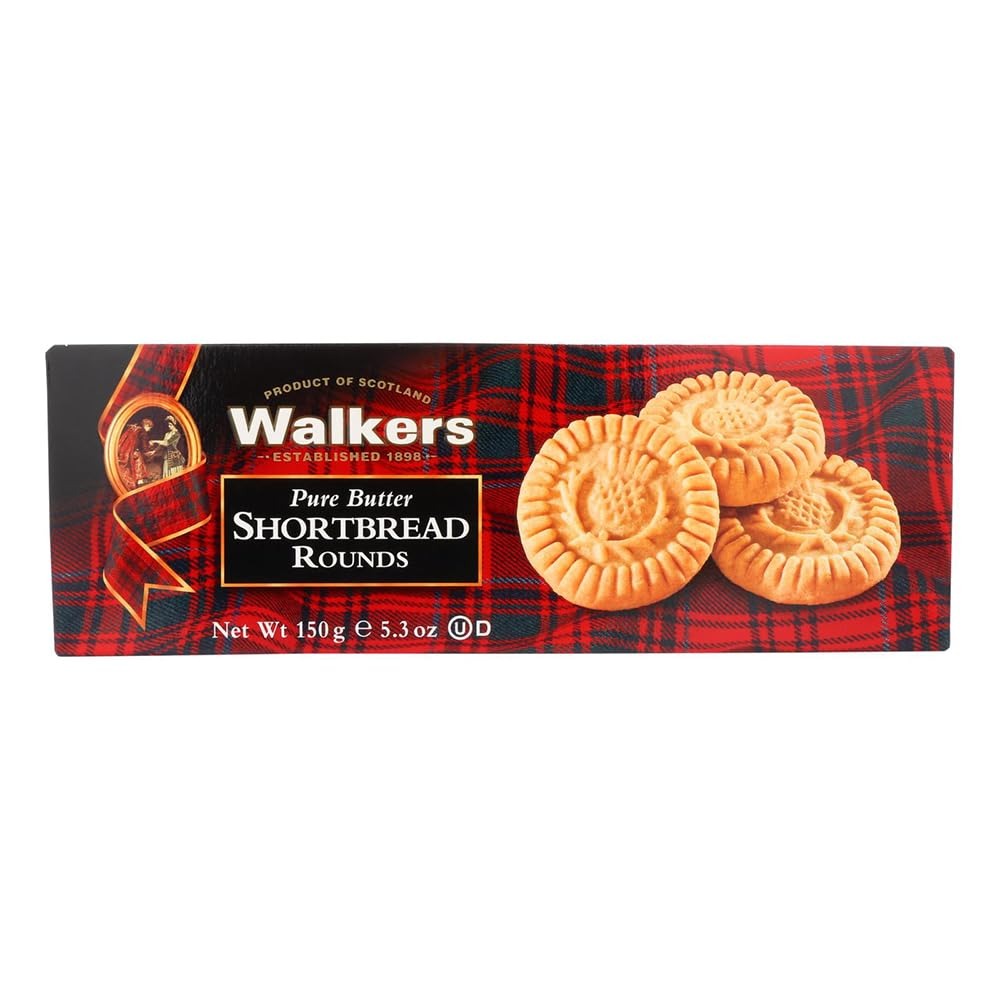
Item Name: SHORTBREAD RND
Bullet Point: Great Product
Value: 1.0
Unit: Ounce

Price: 5.99